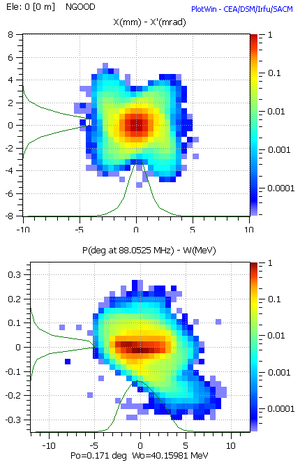
Représentation d'un faisceau par une fonction de distribution projetée dans deux sous-espaces des phases 2D.
La dynamique des faisceaux de particules chargées est une discipline de la physique qui traite du transport et de l'optimisation des caractéristiques des faisceaux dans les accélérateurs de particules.